Chill Out!

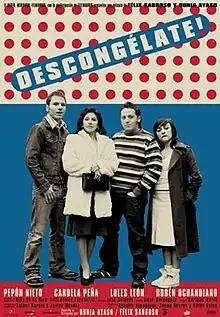
Theatrical release poster

Chill Out! is a 2003 Spanish comedy film written and directed by Félix Sabroso and Dunia Ayaso which stars Pepón Nieto, Candela Peña, Loles León, and Rubén Ochandiano.